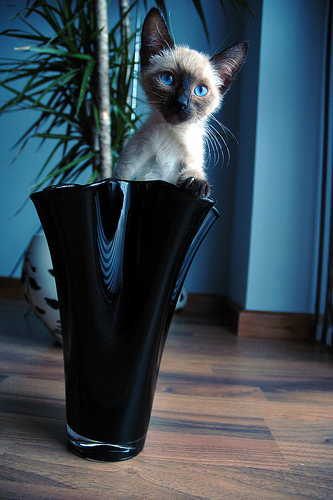
Animal: cat
Breed: Siamese